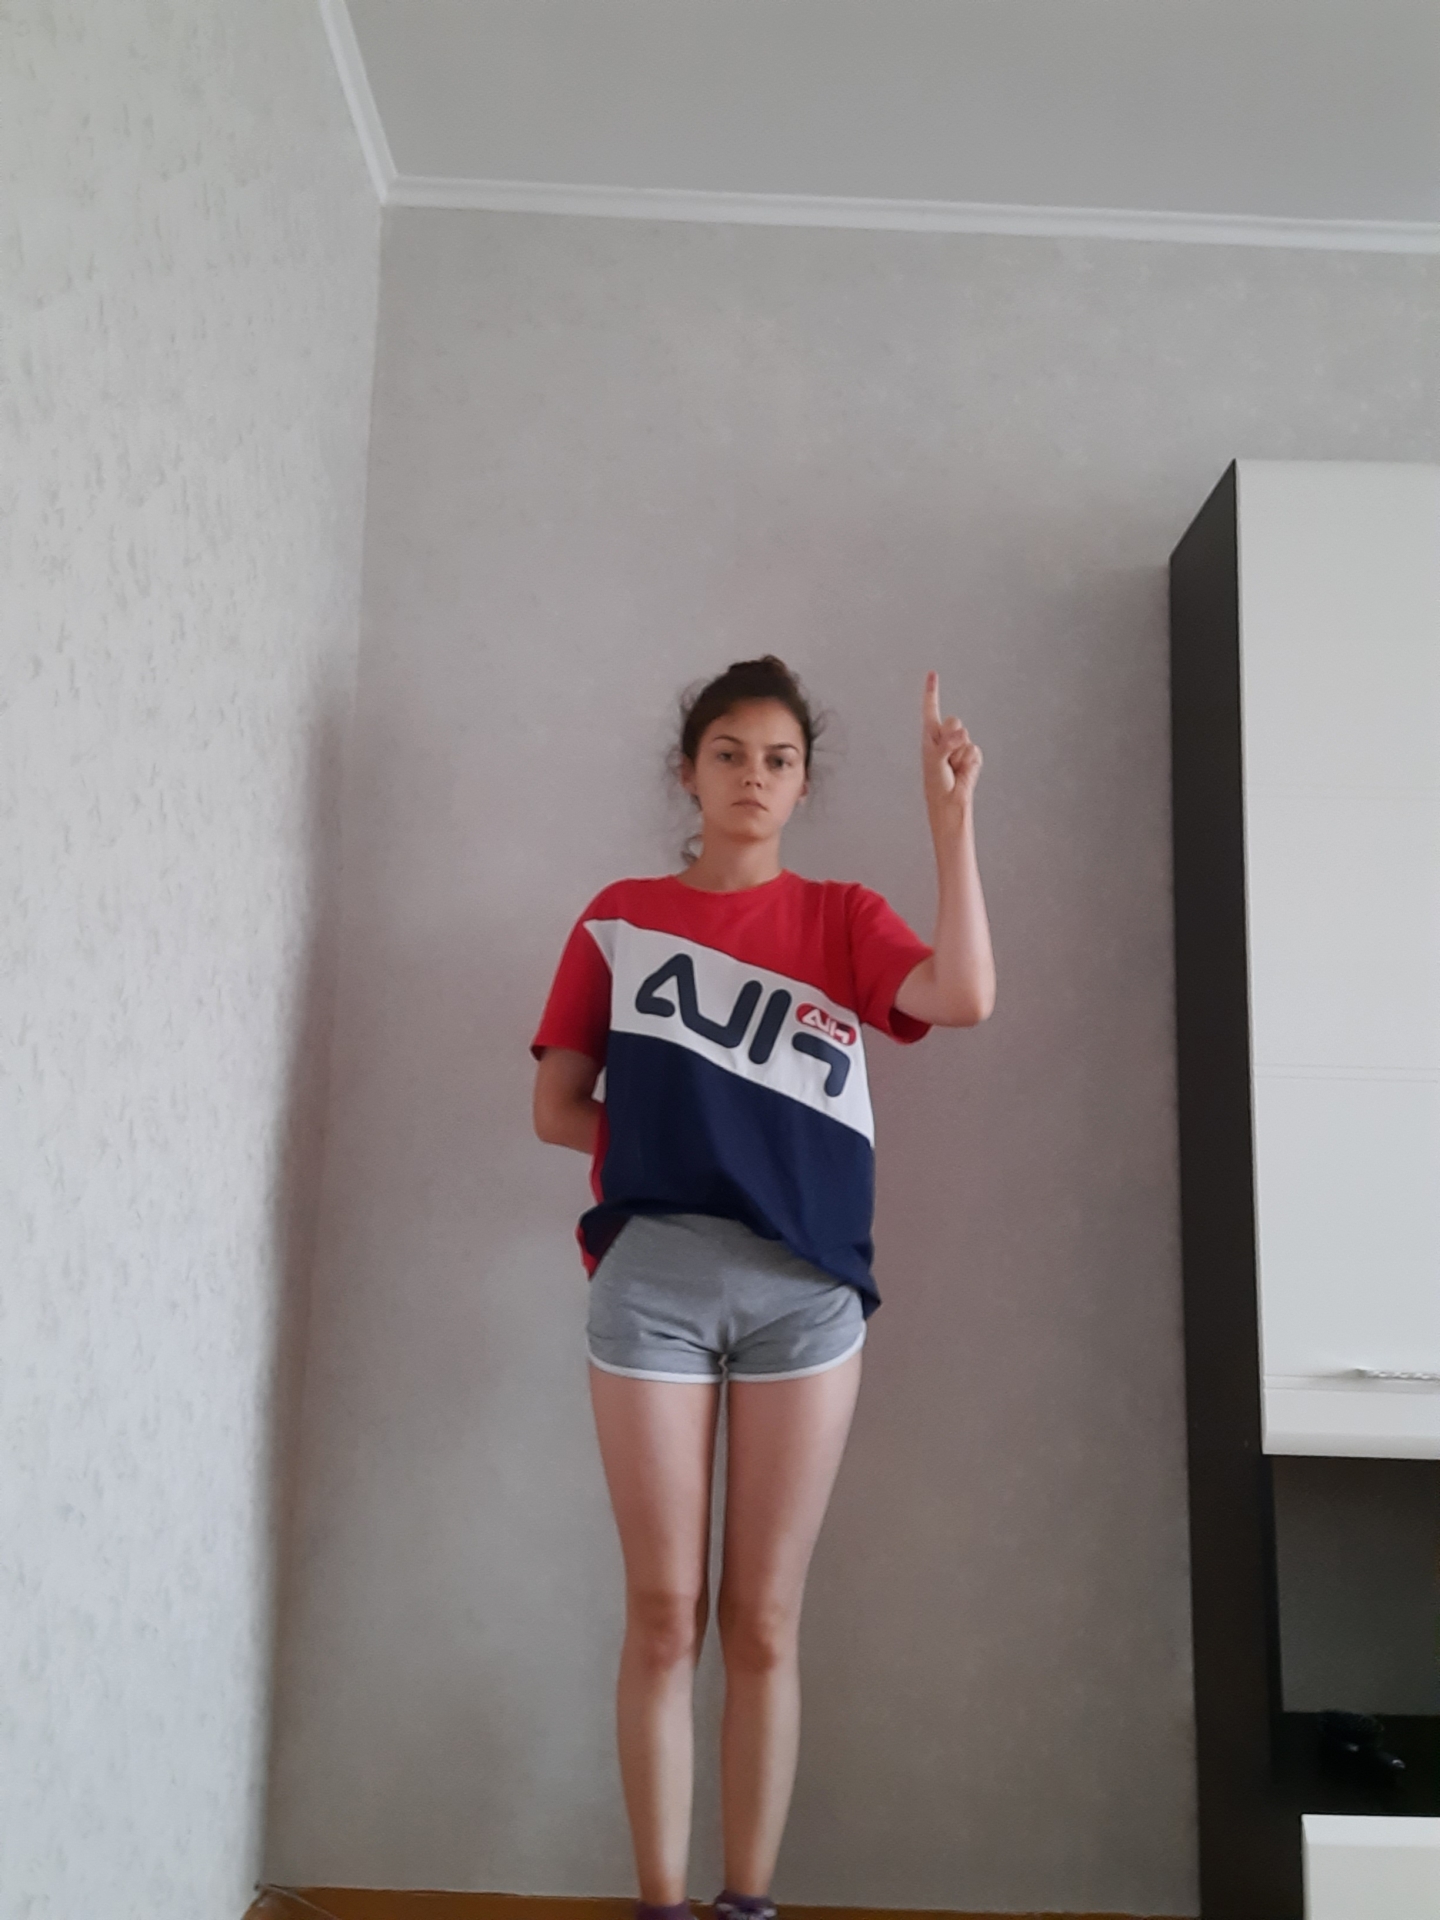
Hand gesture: one